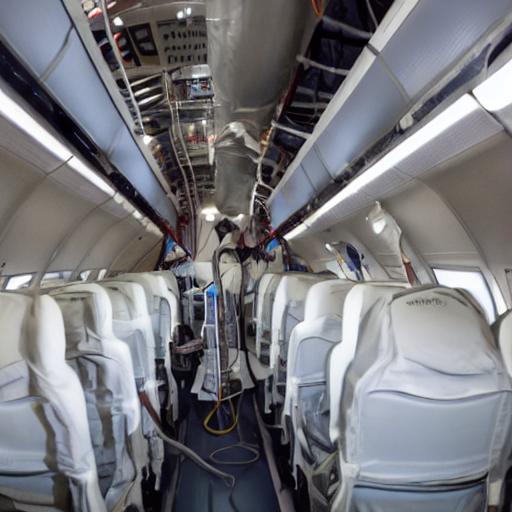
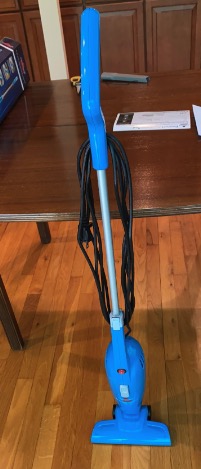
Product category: items_vacuum
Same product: no